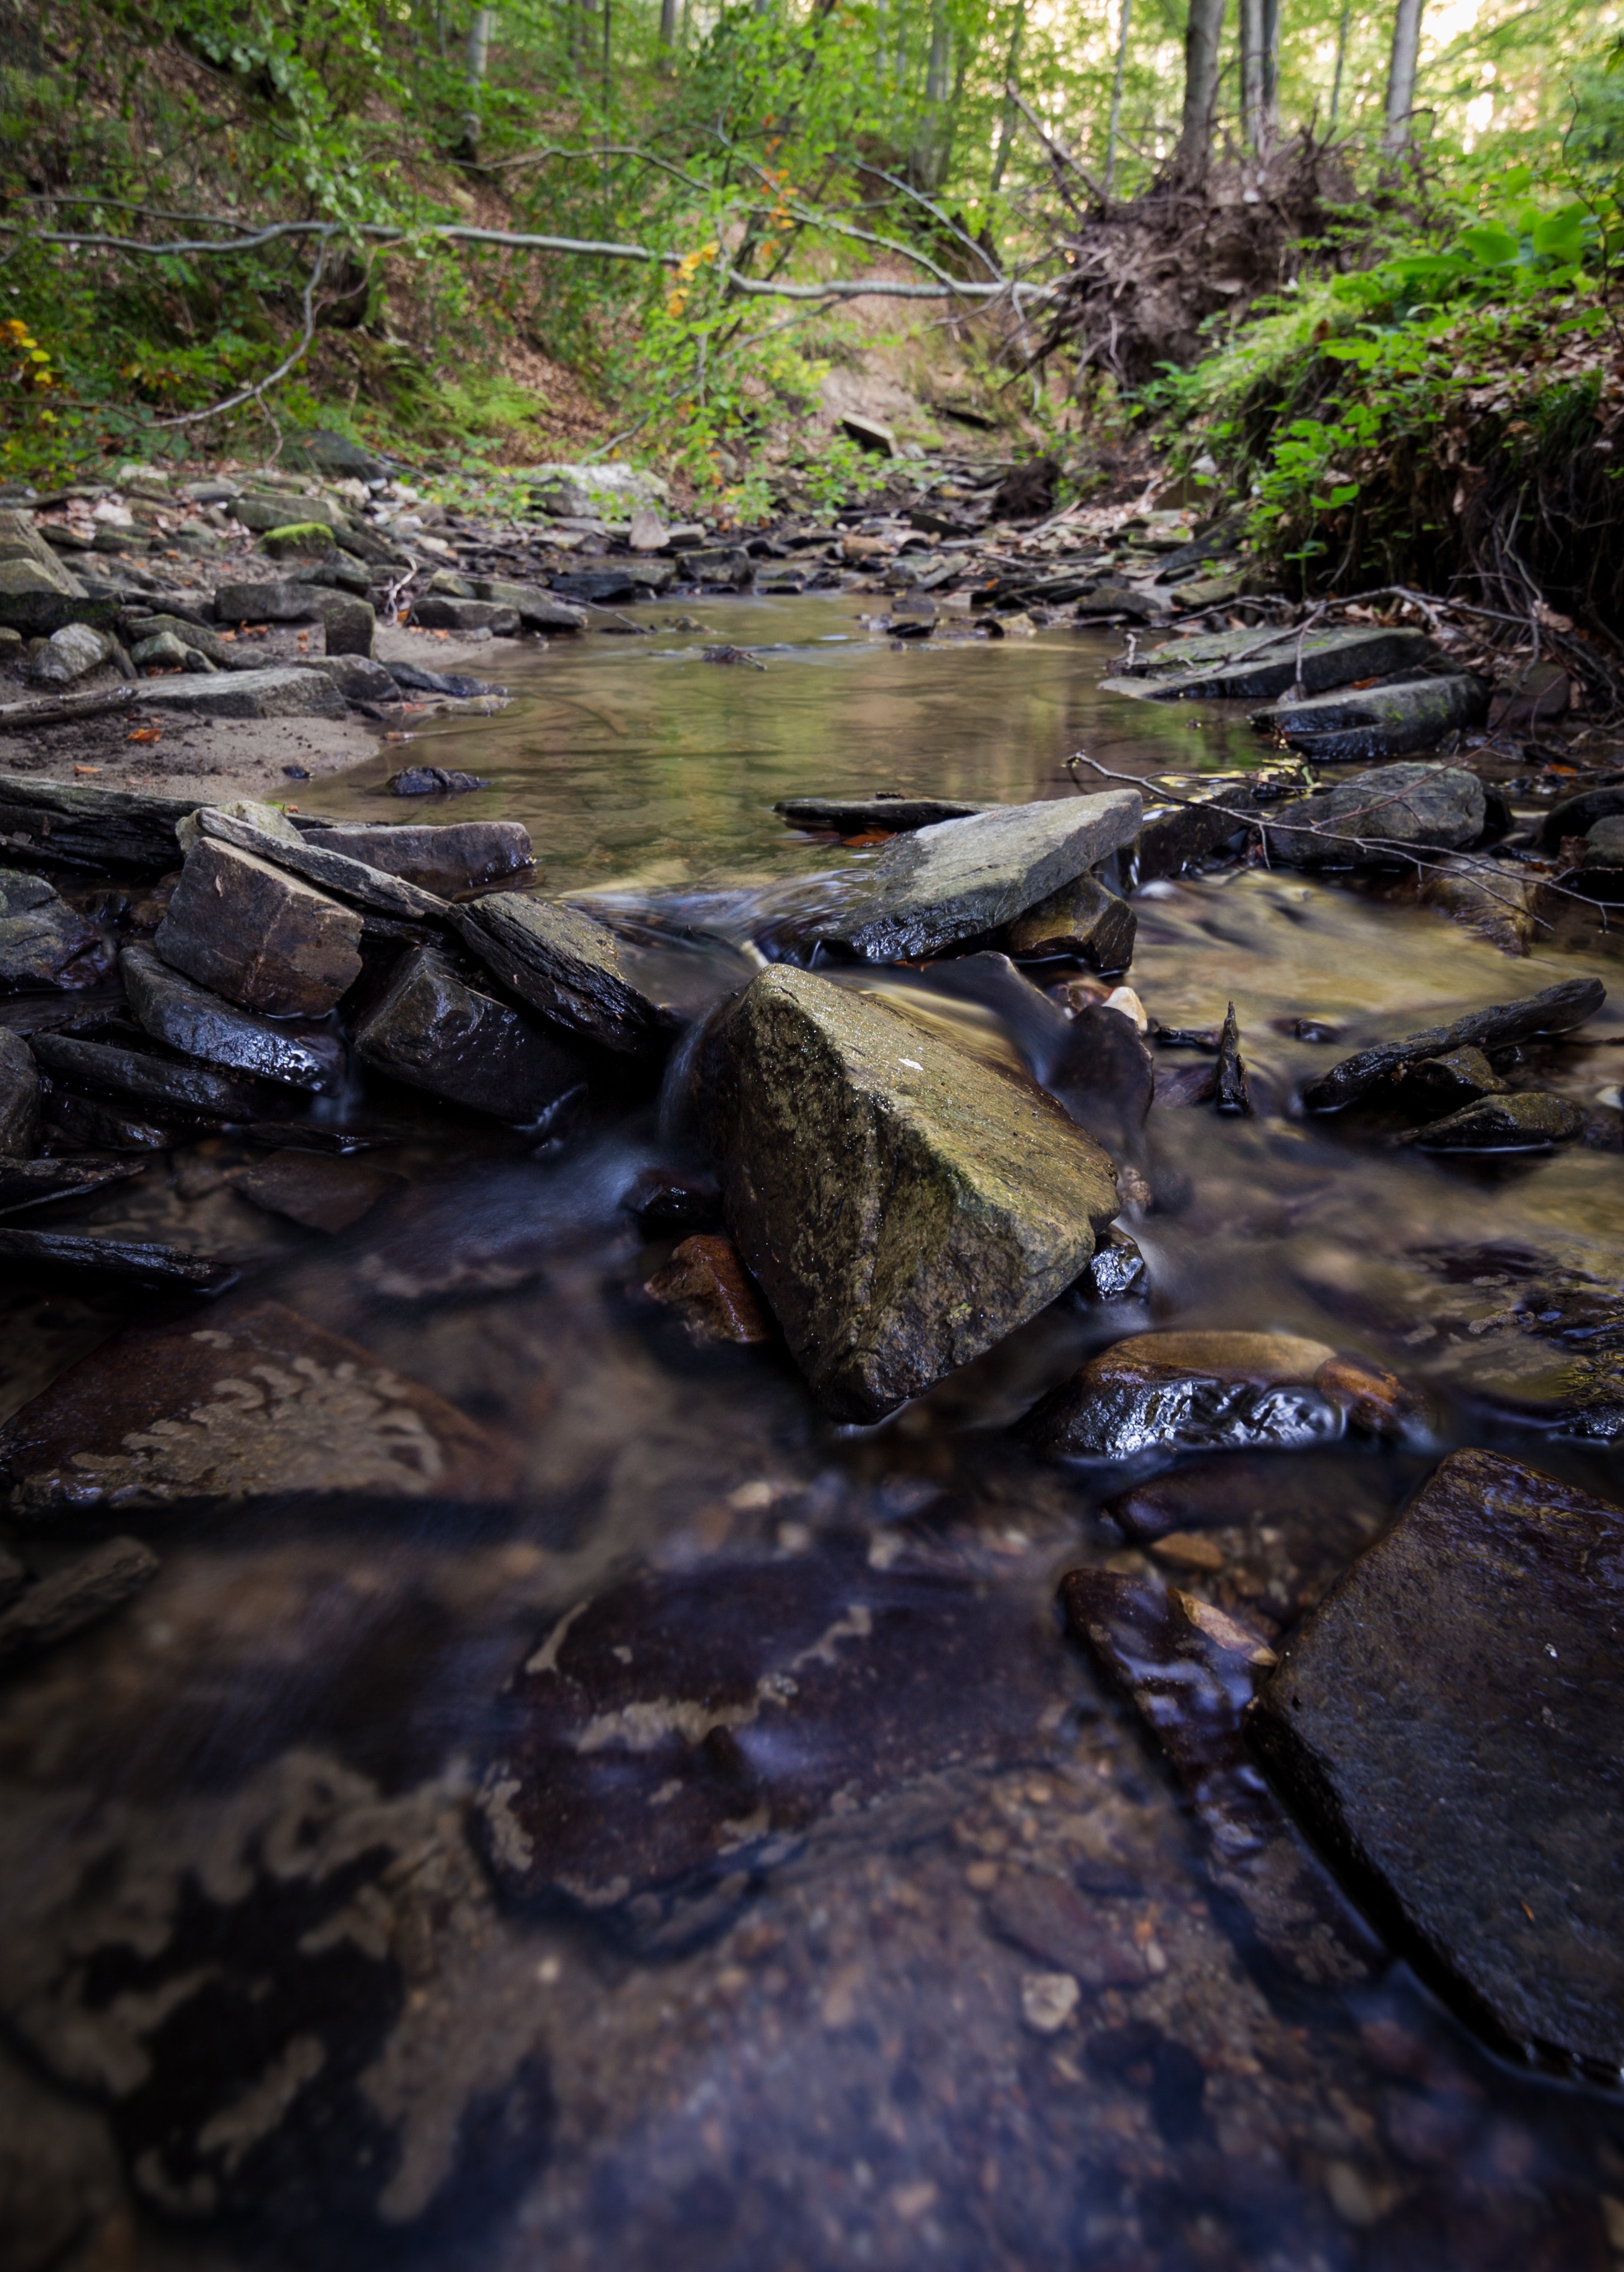
body of water, water, stream, nature, creek, water resources, watercourse, rock, natural environment, riparian zone, wilderness, tree, nature reserve, river, stream bed, forest, leaf, biome, arroyo, state park, riparian forest, spring, reflection, rainforest, mountain river, tributary, old growth forest, plant, branch, jungle, landscape, geology, ravine, fluvial landforms of streams, woodland, geological phenomenon, mineral spring, bank, formation, water feature, national park, bedrock, pond, boulder